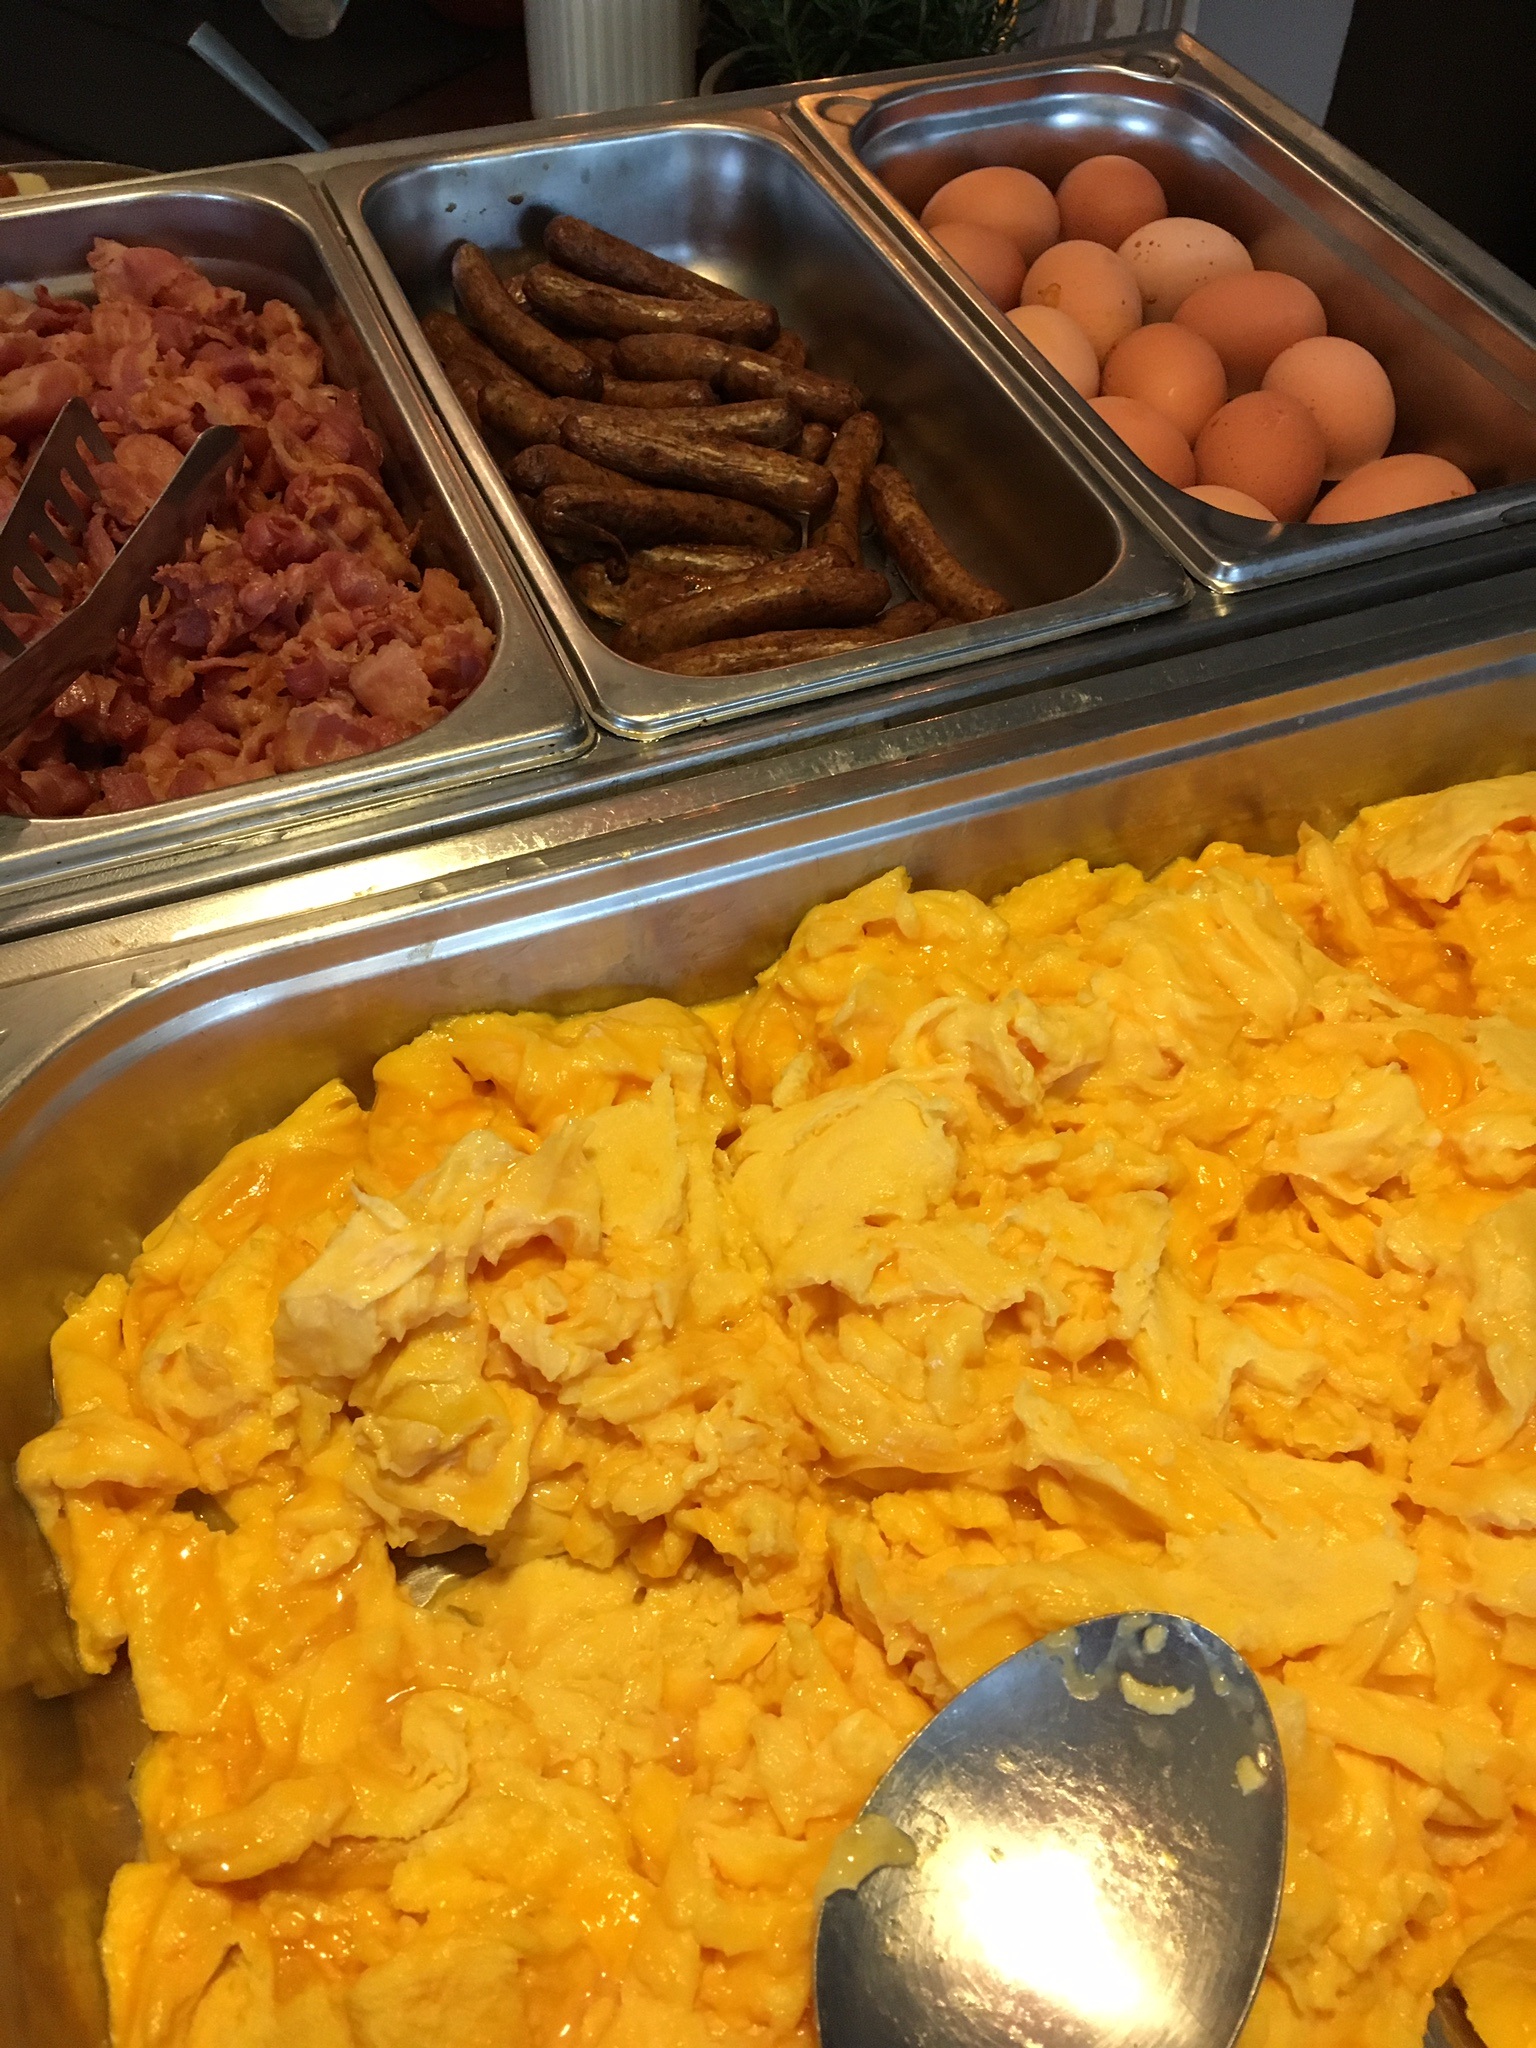
restaurant, dish, meal, food, produce, breakfast, cuisine, delicious, buffet, egg, sausage, bacon, asian food, vegetarian food, gastronomy, scrambled eggs, breakfast buffet, snack food